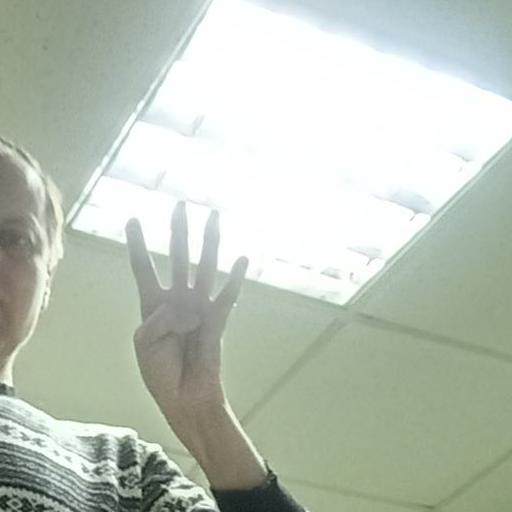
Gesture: four